Horse management

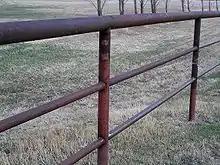
A pipe fence

Horses evolved to live on prairie grasslands and to cover long distances unfettered by artificial barriers. Therefore, when fenced in, accident potential must be considered. Horses will put their heads and legs through fences in an attempt to reach forage on the other side. They may run into fences if chased by another animal, or even when running at play if the fence (such as a wire fence) is not particularly visible. The smaller the area, the more visible and substantial a fence needs to be.